Richard Arnell

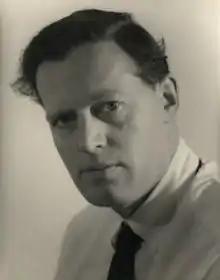
Arnell in 1954.

Richard Anthony Sayer Arnell (15 September 191710 April 2009) was an English composer of classical music. Arnell composed in all the established genres for the concert stage, and his list of works includes six completed symphonies (a seventh was realised by Martin Yates) and six string quartets. At the Trinity College of Music, he "promoted a pioneering interest in film scores and electronic music" and jazz.